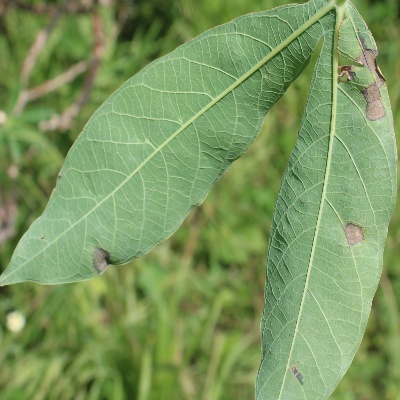
Crop: Cassava
Condition: bacterial blight